Other Worlds, Universe Science Fiction, and Science Stories

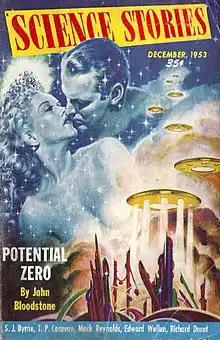
The cover of the December 1953 "Science Stories", by Virgil Finlay

"Science Stories" maintained the same high quality of artwork. The first issue, dated October 1953, was painted by Bok, who also did the interior illustration for Jack Williamson's story based on the cover. The remaining three covers were by Virgil Finlay, Albert A. Nuetzell, and Jones; Wendy Bousfield, an sf historian, considers the last one the best, and also singles out the last issue's interior illustrations, all by Finlay, for praise. The writing was not up to the standard of the artwork, with Jack Williamson and Mack Reynolds the only two authors whose reputation has lasted. A lower page count meant less non-fiction material and readers' departments (such as letters) in "Science Stories" than in "Other Worlds", but Palmer found space for cartoons and advertisements for his own books, such as "The Coming of the Saucers", written with Kenneth Arnold.